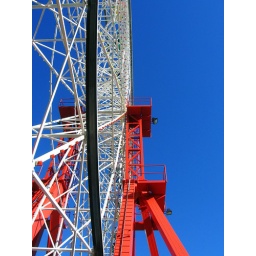
The ferris wheel in Sydney again, with a beautiful blue sky in the background.